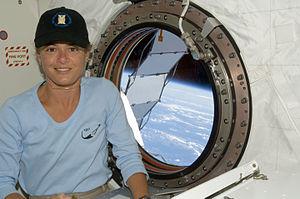
Julie Payette, née le 20 octobre 1963 à Montréal, est une scientifique, administratrice et femme d'État canadienne. Astronaute en chef de l'Agence spatiale canadienne entre 2000 et 2007, elle participe aux missions STS-96 et STS-127. En juillet 2017, sur recommandation du premier ministre Justin Trudeau, elle est désignée par Elisabeth II, souveraine constitutionnelle du Canada, pour devenir la 29ᵉ gouverneure générale du Canada et commandante en chef des Forces armées canadiennes, quatrième femme à occuper le poste. Elle est entrée en fonction le 2 octobre 2017.